Poway, California

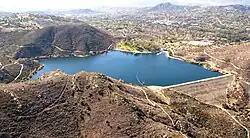
Lake Poway as seen from a helicopter in 2012

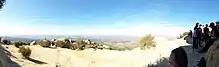
The view west of Potato Chip Rock, on Mount Woodson Trail, including Poway

Poway incorporated as a general law city in December 1980. Like most California cities, it uses a council/manager form of government. City policies are set by a five-member city council which includes a directly elected mayor. The mayor and councilmembers are elected at-large to overlapping four-year terms. Council appoints the deputy mayor, the city attorney, and the city manager.